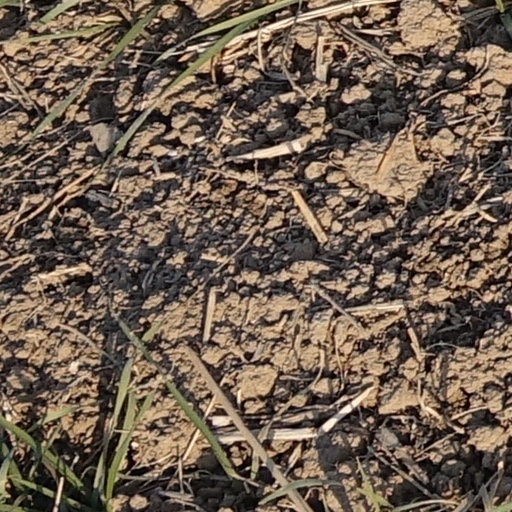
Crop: wheat